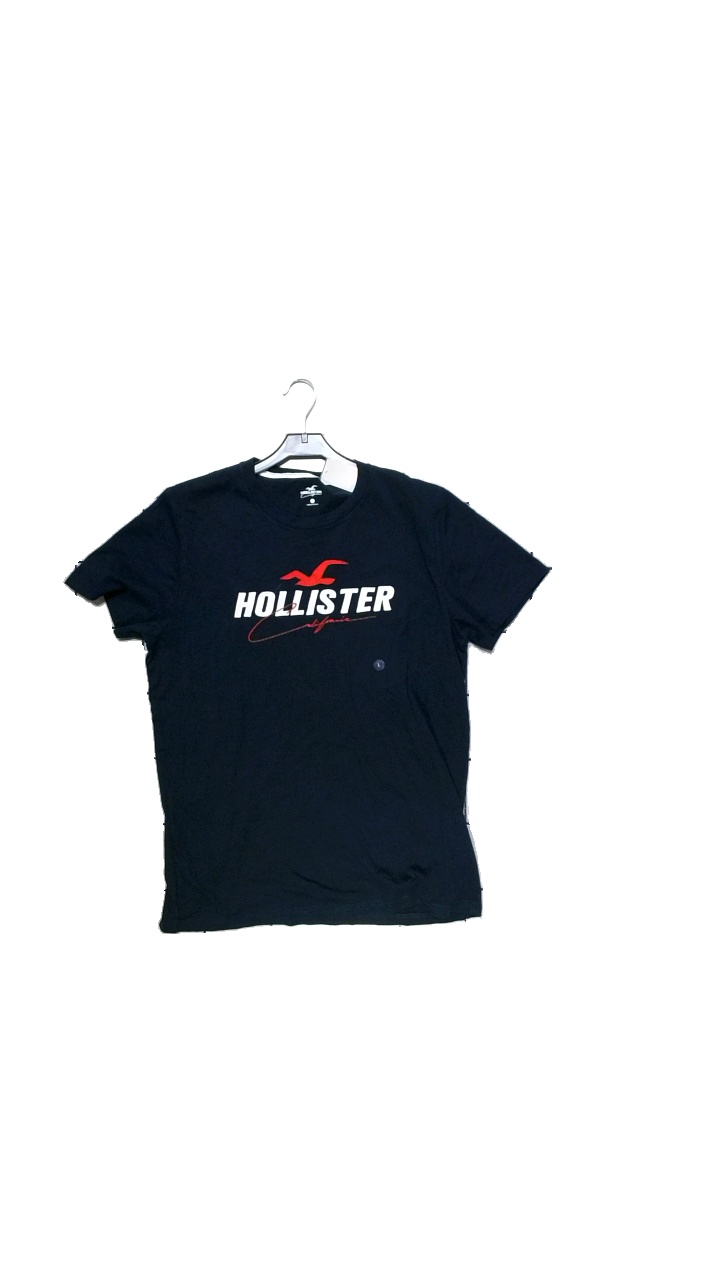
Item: T-shirt (Unisex)
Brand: Hollister (abercomb & Fitch)
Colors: Blue, Red
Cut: Regular
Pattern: Logo print
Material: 100%cotton
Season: All
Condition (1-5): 3
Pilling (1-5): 4
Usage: Reuse
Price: <50